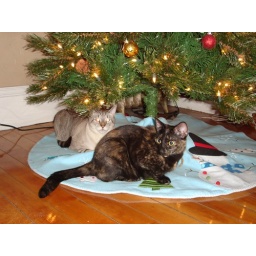
cats under the tree